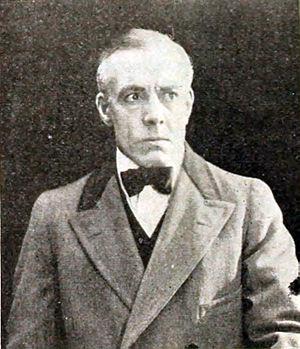
Lewis Stone est un acteur américain, né le 15 novembre 1879 à Worcester, mort d'une crise cardiaque le 12 septembre 1953 à Beverly Hills.